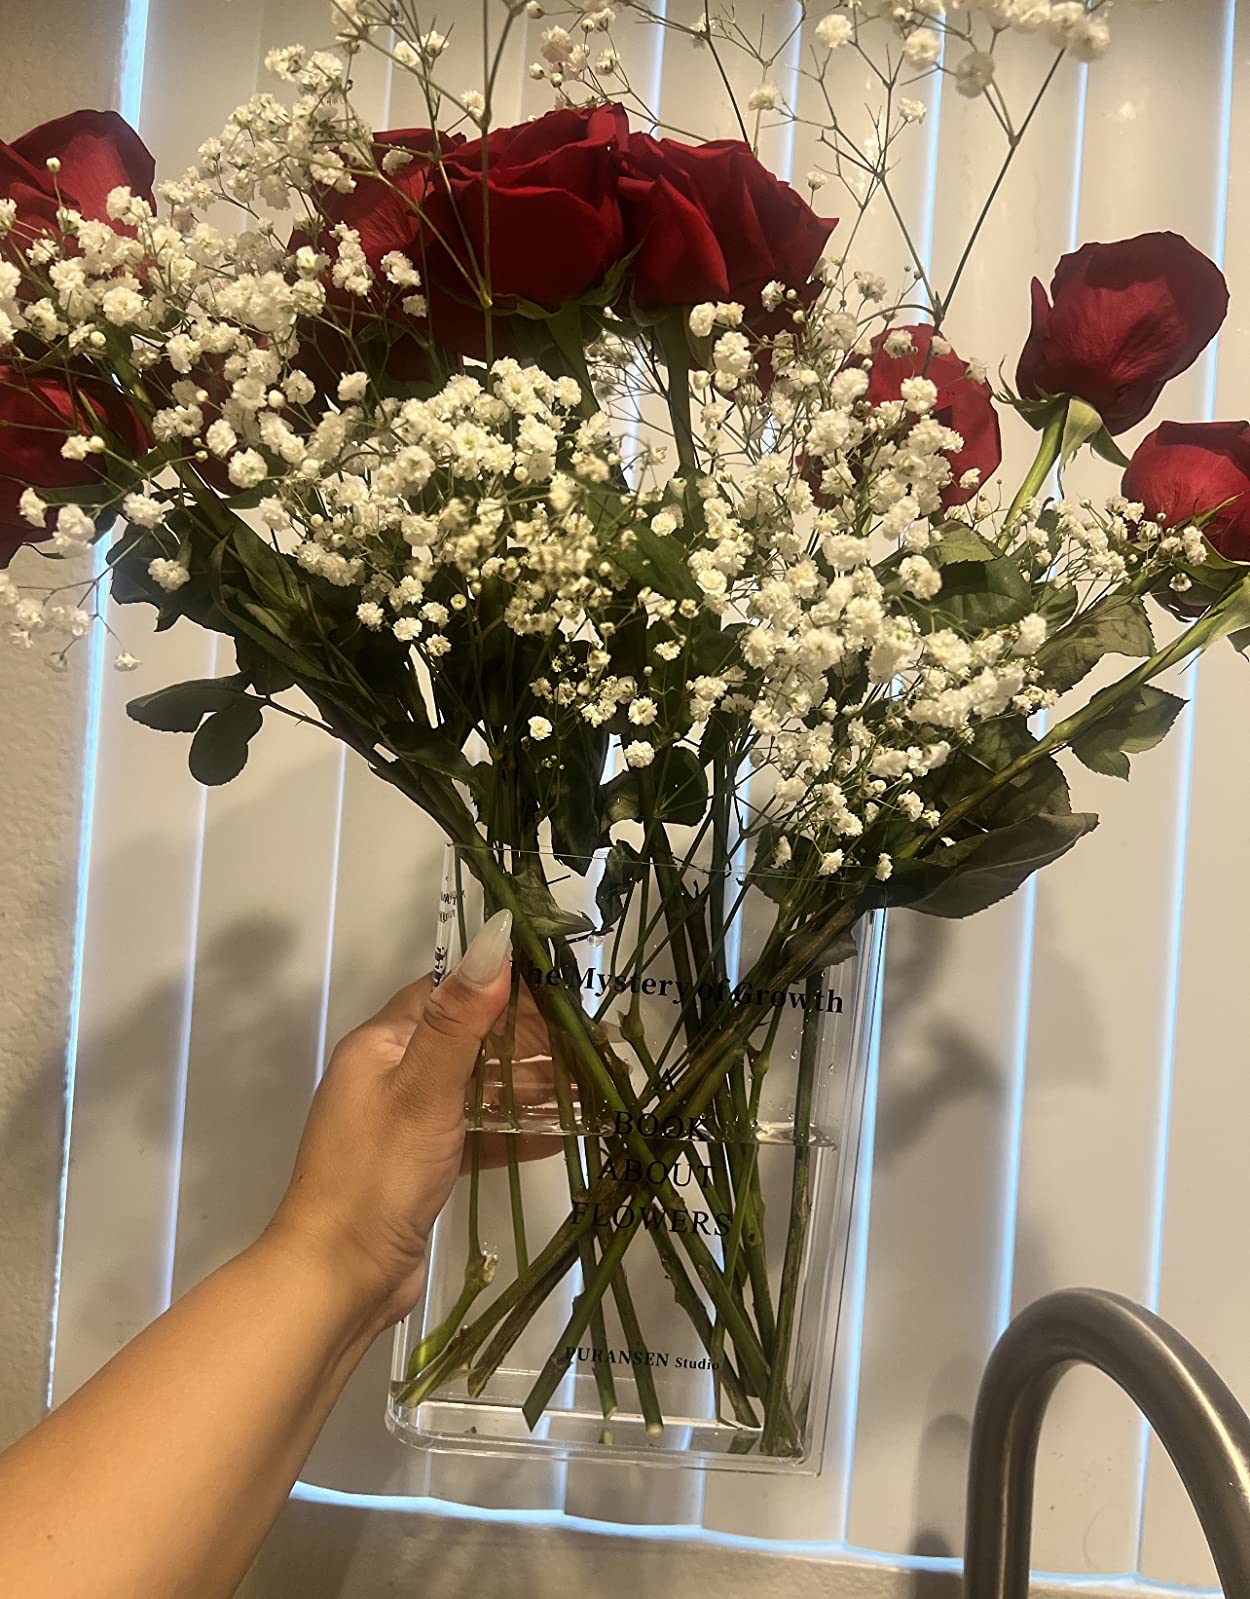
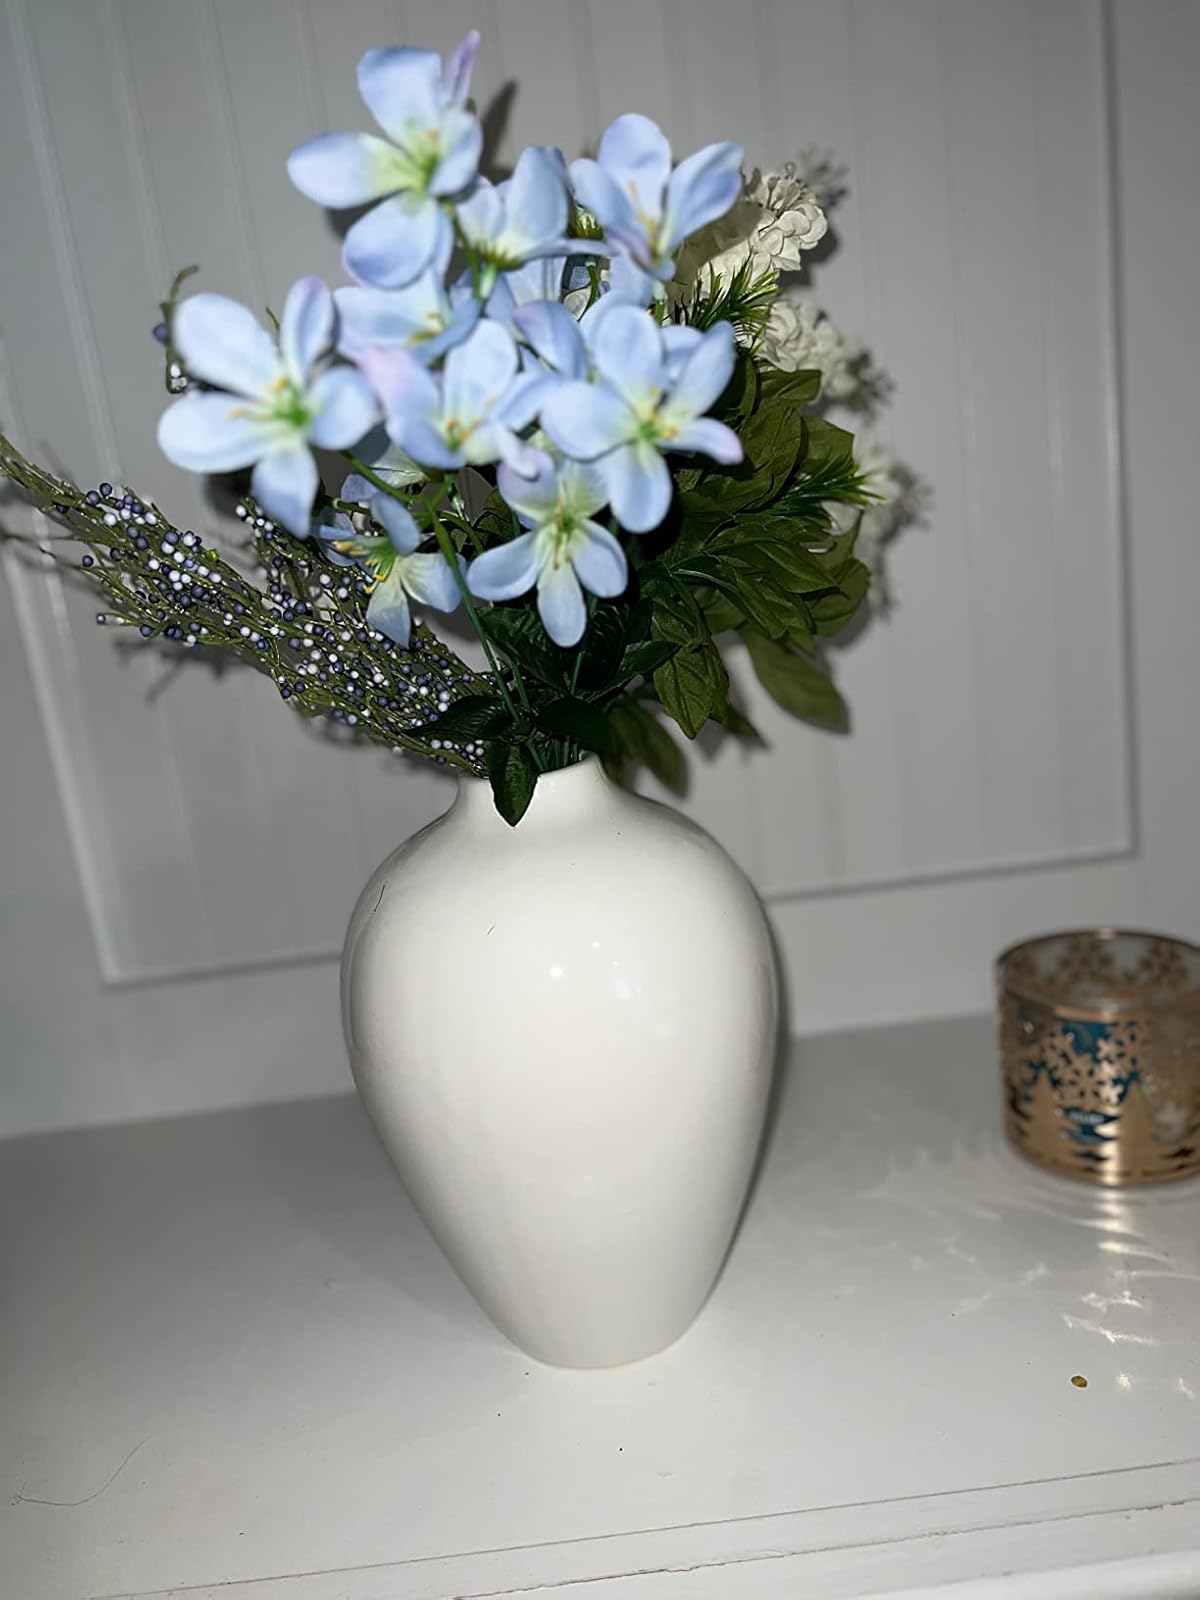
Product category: vase
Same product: no